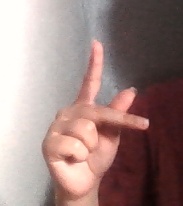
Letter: dha